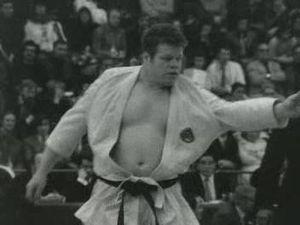
Vitali Iakovlevitch Kouznetsov, né le 16 février 1941 à Novo-Mazino et mort le 12 octobre 2011 à Moscou, est un judoka soviétique. Il est notamment vice-champion olympique en 1972.